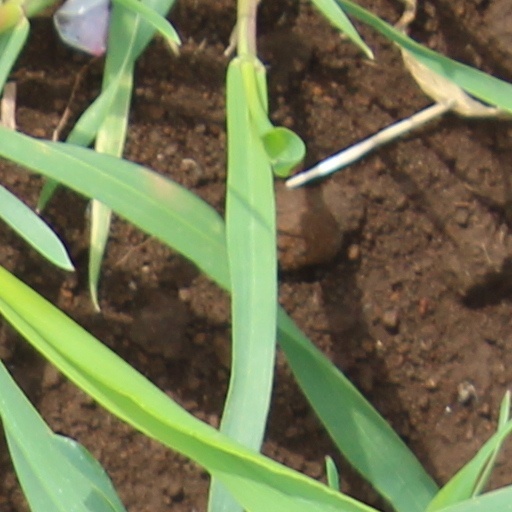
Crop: wheat